Kotiv, Ternopil Oblast

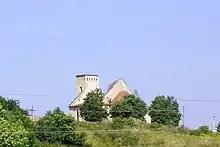
Church ruins in kotiv

Kotiv is a village in Ternopil Raion of Ternopil Oblast, Ukraine. It belongs to Saranchuky rural hromada, one of the hromadas of Ukraine.